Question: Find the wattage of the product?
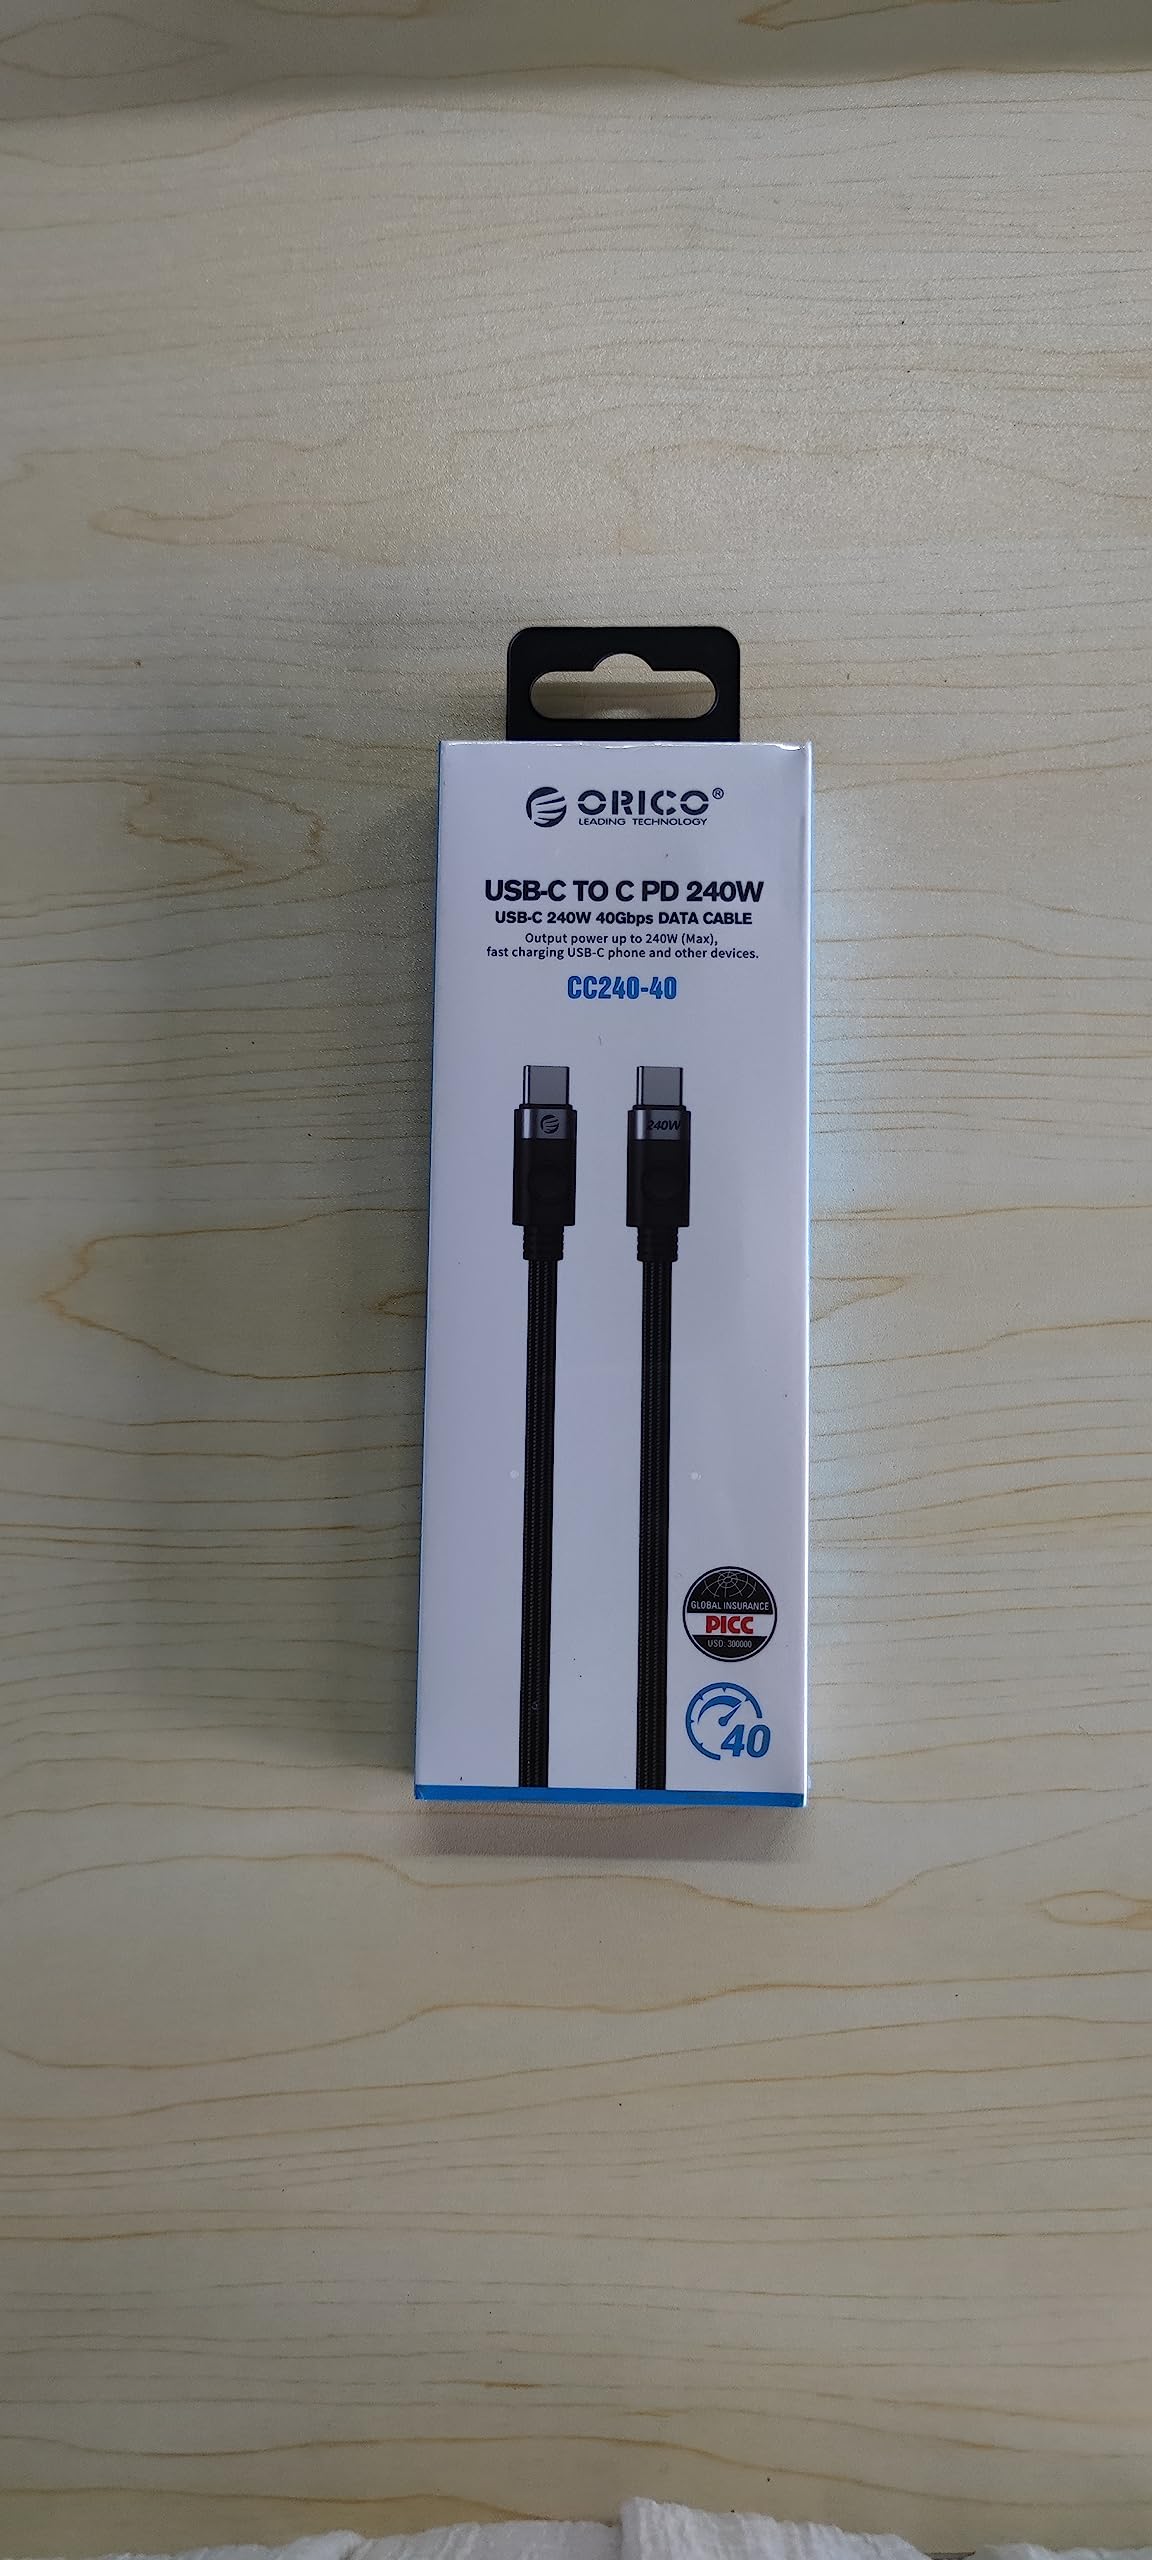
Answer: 240.0 watt